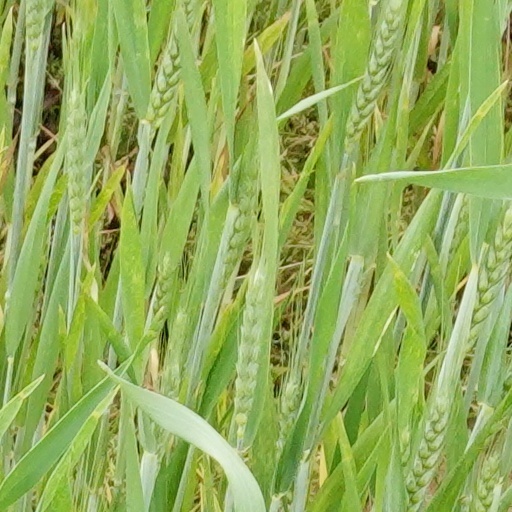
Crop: wheat